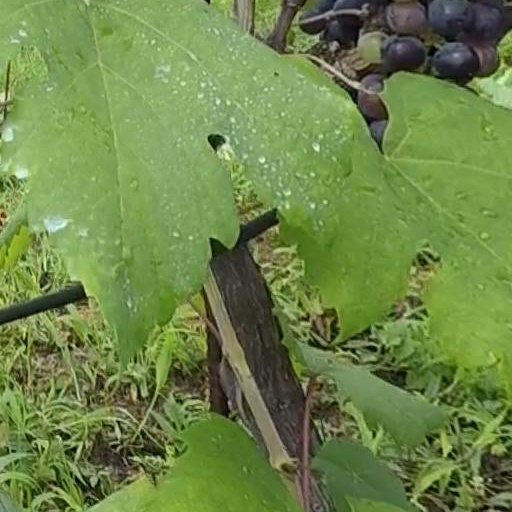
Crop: grape